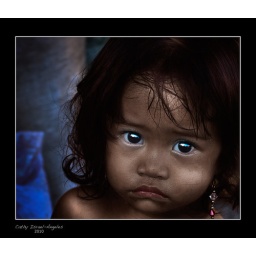
Took the photo of this cute, little girl in Tabo-an while she was taking her bath in a balde...